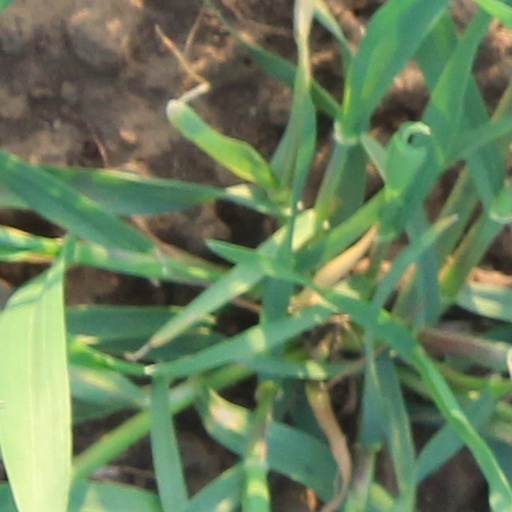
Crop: wheat